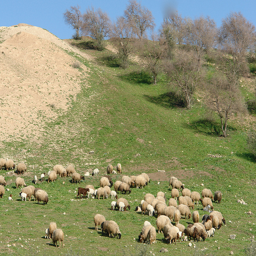
Sheep grazing on a hill near a rocky orchard.
A flock of sheeps is grazing on a grassy hillside.
Group of sheep grazing in meadow near hill and trees.
A flock of sheep grazing at the base of a small hill
a field full of animals that are walking around a field